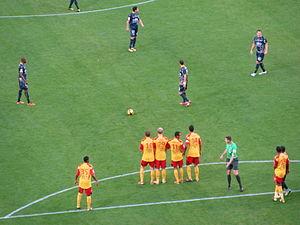
La saison 2010-2011 du Racing Club de Lens, qui a débuté officiellement le 7 août 2010 et s'est terminé le 29 mai 2011, est la deuxième saison consécutive du club dans l'élite du football français, assurée de le revoir le 27 avril 2010. Cette saison est aussi la cinquante-septième des lensois en première division, connue pour la première fois en 1937.
La saison 2010-2011 de l'Athlétic Club Arles-Avignon voit le club s'engager dans trois compétitions que sont la Ligue 1, la Coupe de France et la Coupe de la Ligue. Le club est relégué en Ligue 2 pour la saison 2011-2012.